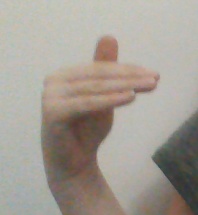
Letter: khaa